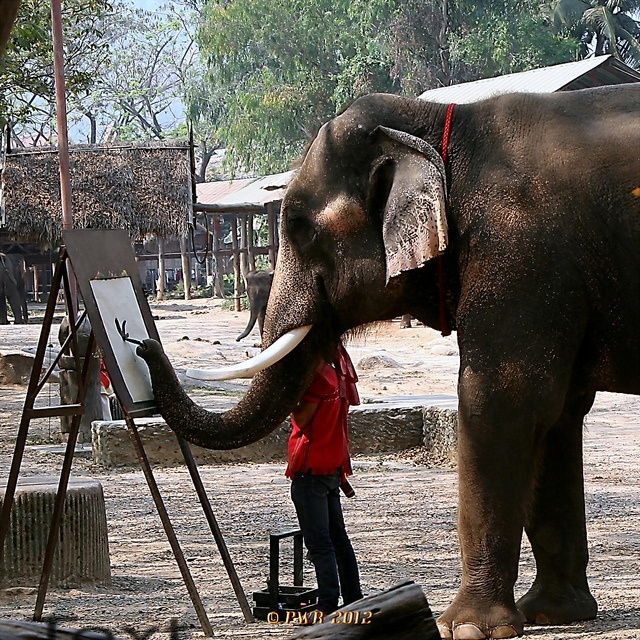
an elephant painting a picture with a brush in its trunk
The elephant is using his trunk to paint a picture.
The elephant is well known for his artistic ability.
A person helps an elephant to paint a picture.
An elephant holds a brush with its trunk and paints.